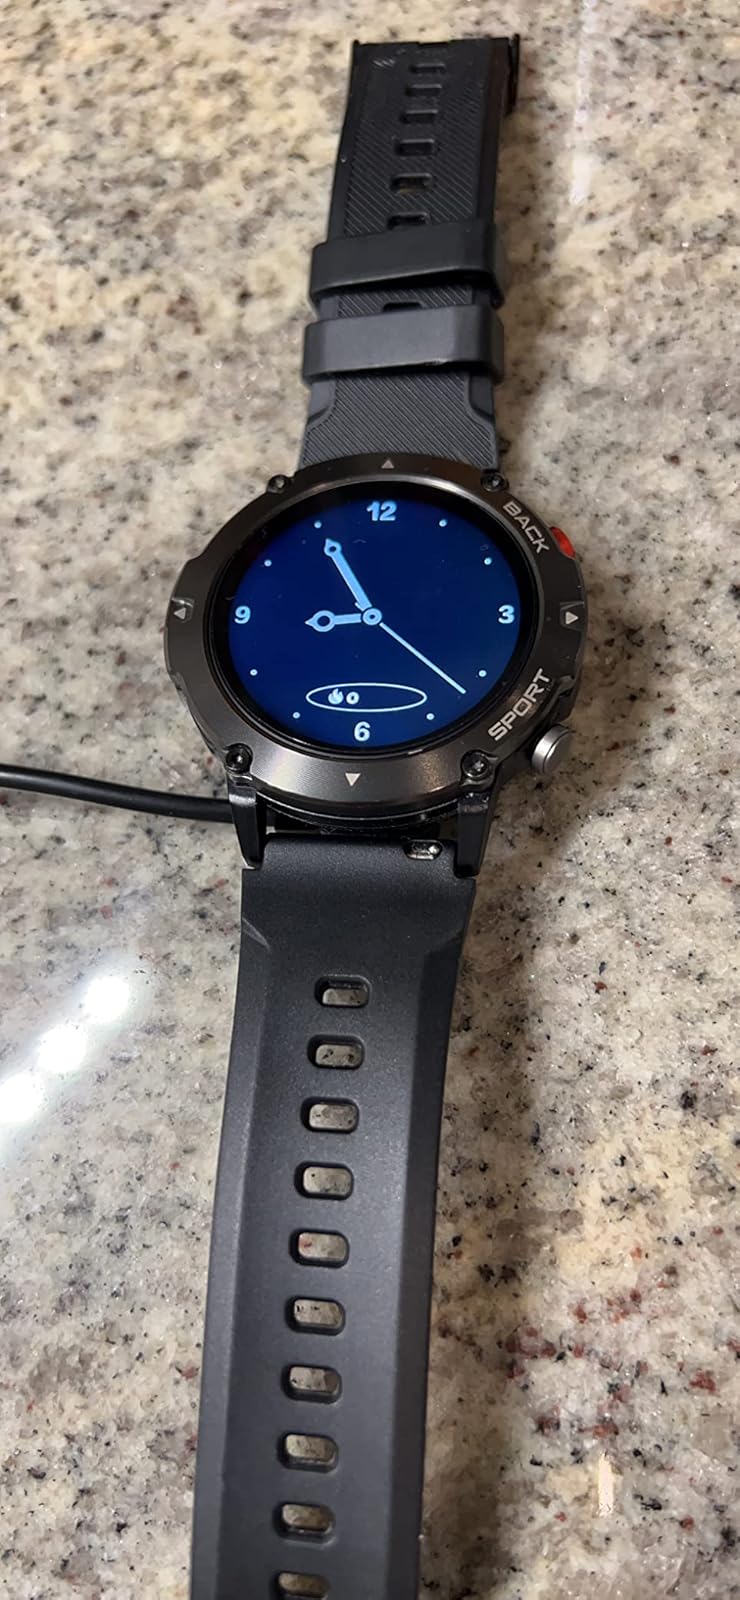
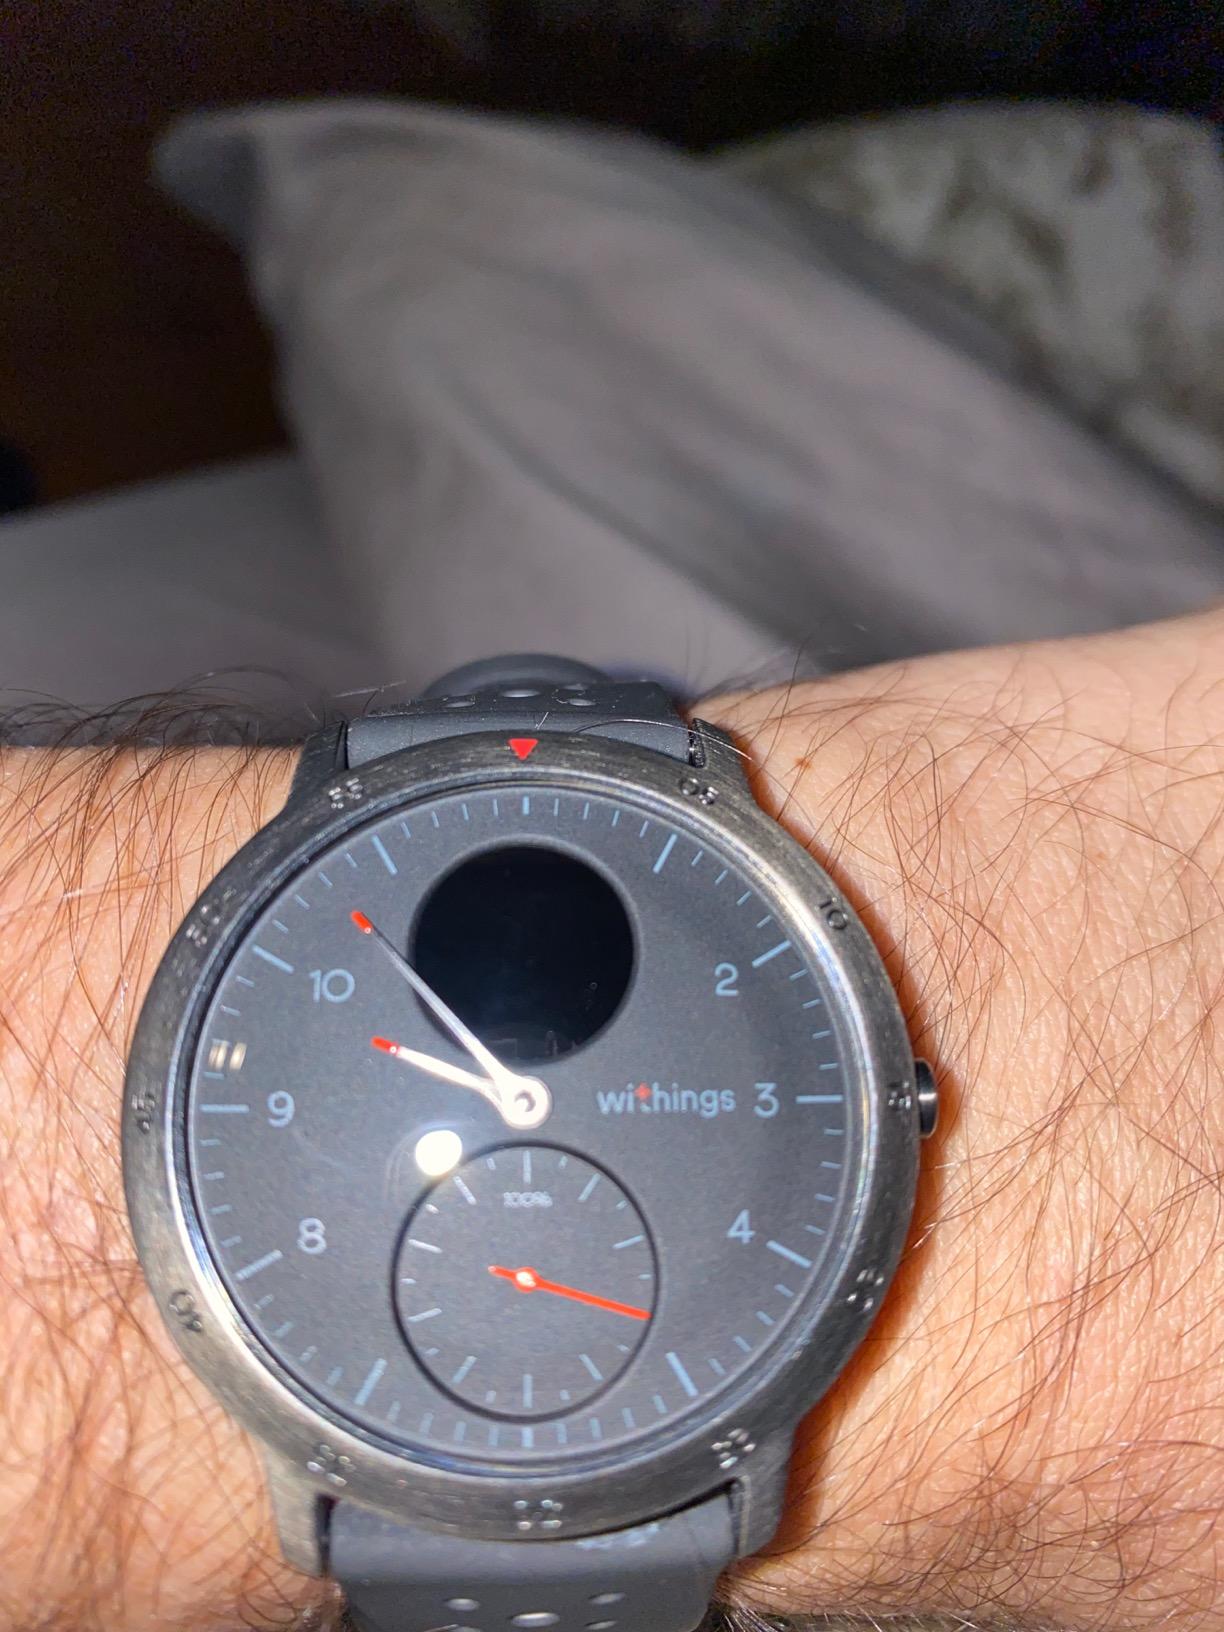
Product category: smartwatch
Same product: no